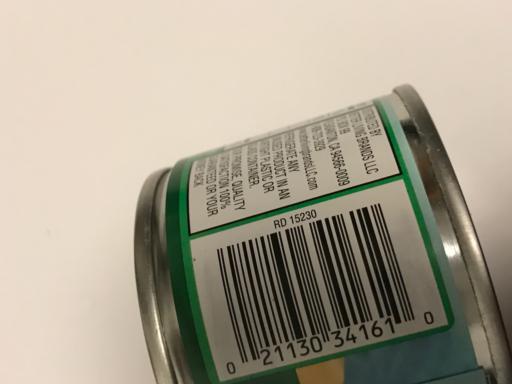
Waste category: metal